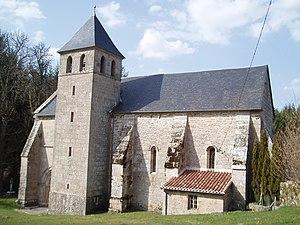
Eglise
L'église Saint-Martial est une église située à Gentioux-Pigerolles, dans le département français de la Creuse en France. Construite au XIIIᵉ et au XIVᵉ siècle, elle est inscrite au titre des monuments historiques en 1926.
La commanderie de Gentioux sur la commune de Gentioux-Pigerolles était une commanderie dont l'origine remonte aux templiers à la fin du XIIIᵉ siècle puis hospitalière au XIVᵉ siècle devenue « simple » membre de la commanderie de Charrières jusqu'à la Révolution française.
Cet article recense les monuments historiques de la Creuse, en France.